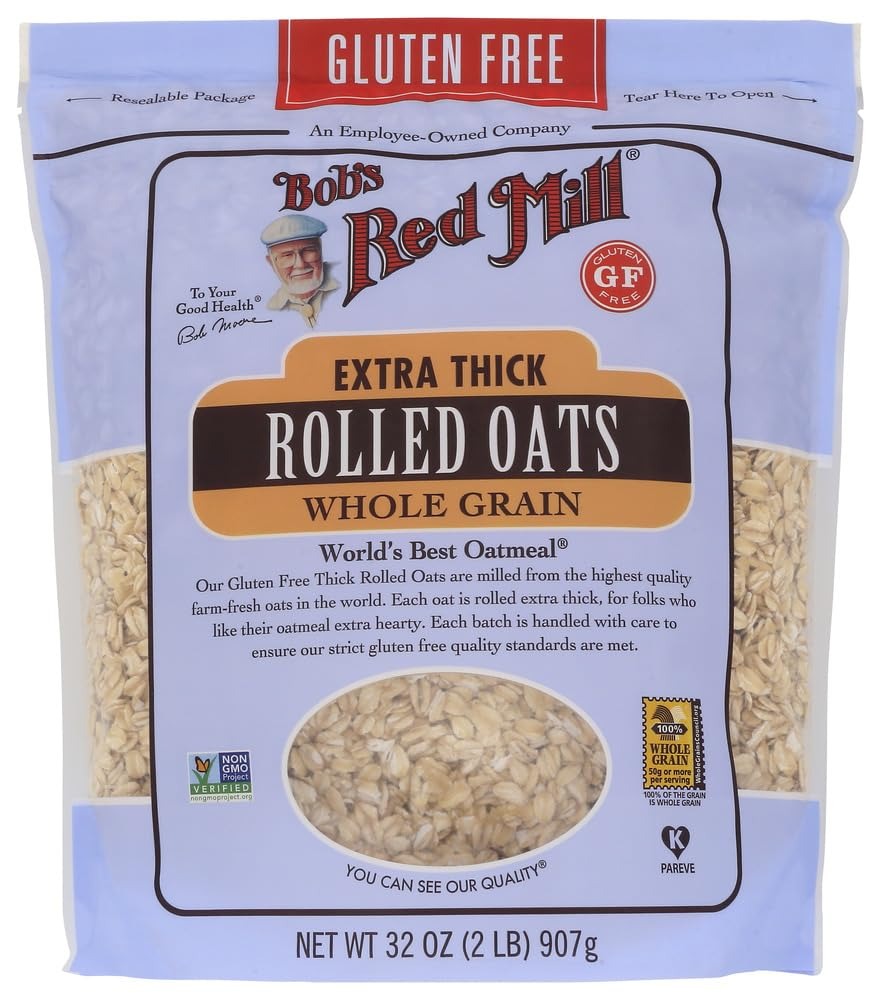
Item Name: Bobs Red Mill Gluten Free Extra Thick Rolled Oats, 32 Ounce - 4 per case.
Bullet Point: Bobs Red Mill Gluten Free Extra Thick Rolled Oats, 32 Ounce - 4 per case.
Value: 128.0
Unit: Fl Oz

Price: 40.095